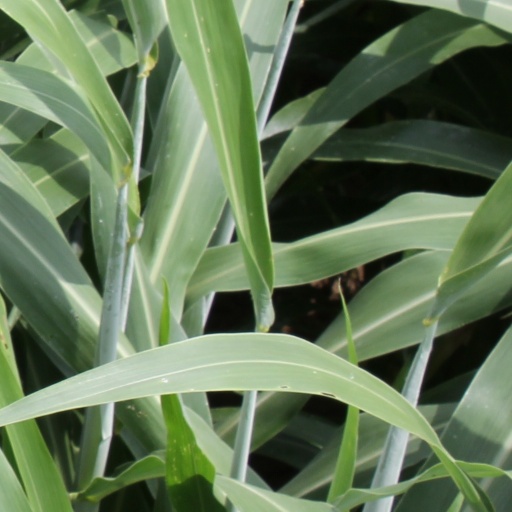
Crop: sorghum